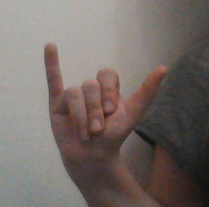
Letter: ya